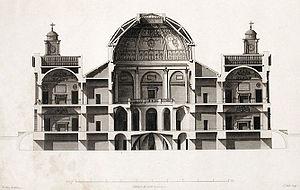
Robert Adam est un architecte et décorateur écossais, né à Kirkcaldy le 3 juillet 1728 et mort à Mayfair à Londres le 3 mars 1792.
L'architecture écossaise a été marquée, particulièrement depuis le classicisme, par un grand nombre de styles. Certains, communs avec le reste de l'Europe, ont été marqués de grandes figures de l'architecture comme Robert Adam, William Henry Playfair ou encore Charles Rennie Mackintosh, alors que d'autres sont restés propres au pays, comme le Scottish baronial style.
Les Archives nationales d'Écosse dépendent de l'exécutif écossais créé par les lois de dévolution des pouvoirs en 1998. Les premières tentatives d'organiser les archives de l'État écossais datent du XIIIᵉ siècle, mais ce n'est qu'au XVIᵉ siècle qu'est créée une register house dans le château d'Édimbourg. Les troubles dus à la guerre civile au siècle suivant portent cependant ces archives un tort considérable, à la fois par des destructions et par des transferts d'une partie des fonds d'archives à Londres d'où ils ne reviendront pas tous. En 1765, la décision est prise de construire un bâtiment ad hoc pour les archives, mais sa construction, commencée en 1778 sous la direction de l'architecte Robert Adam, s'avère particulièrement laborieuse du fait de restrictions budgétaires. Son état prolongé d'inachèvement lui vaut le surnom de « pigeonnier le plus cher d'Europe ». Finalement inauguré en 1789, le General Register House est donc le plus ancien bâtiment spécifiquement construit pour des archives à être encore en usage, puisque les bâtiments d'archives créés aux XVIIᵉ et XVIIIᵉ siècles sur le continent l'avaient été par réaménagement de bâtiments existants.